Ladislav Škorpil

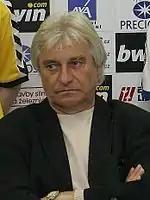
Škorpil in 2009

Ladislav Škorpil (born 6 June 1945, in Hradec Králové) is a former Czech football player and former manager of the Czech club Slovan Liberec. Škorpil is also a member of the Civic Democratic Party in his hometown of Hradec Králové.